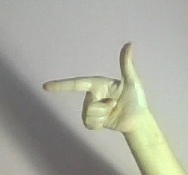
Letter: yaa